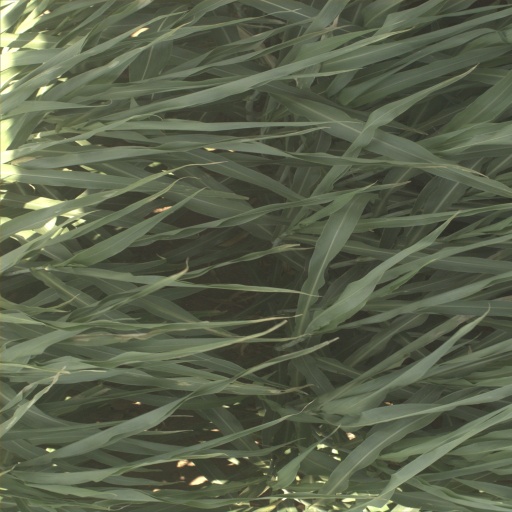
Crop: sorghum